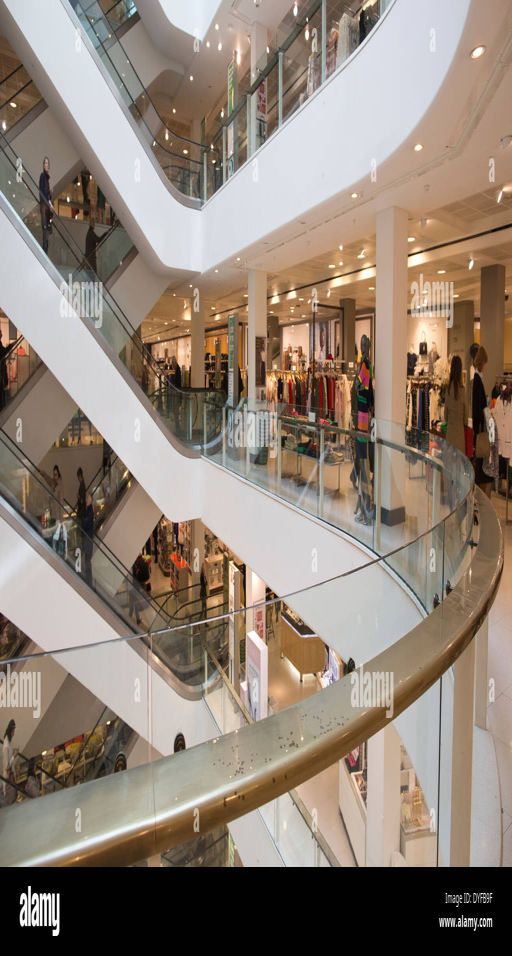
the main escalators in department store owned by retail business , located